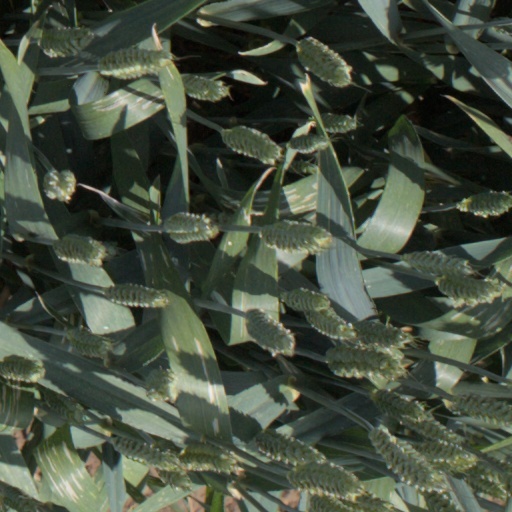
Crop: wheat